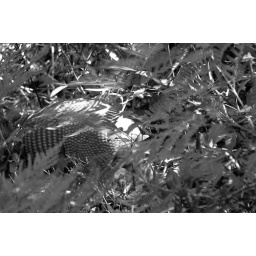
Armadillo in a fern bed at the Ohoopee Dunes Natural Area, Georgia.